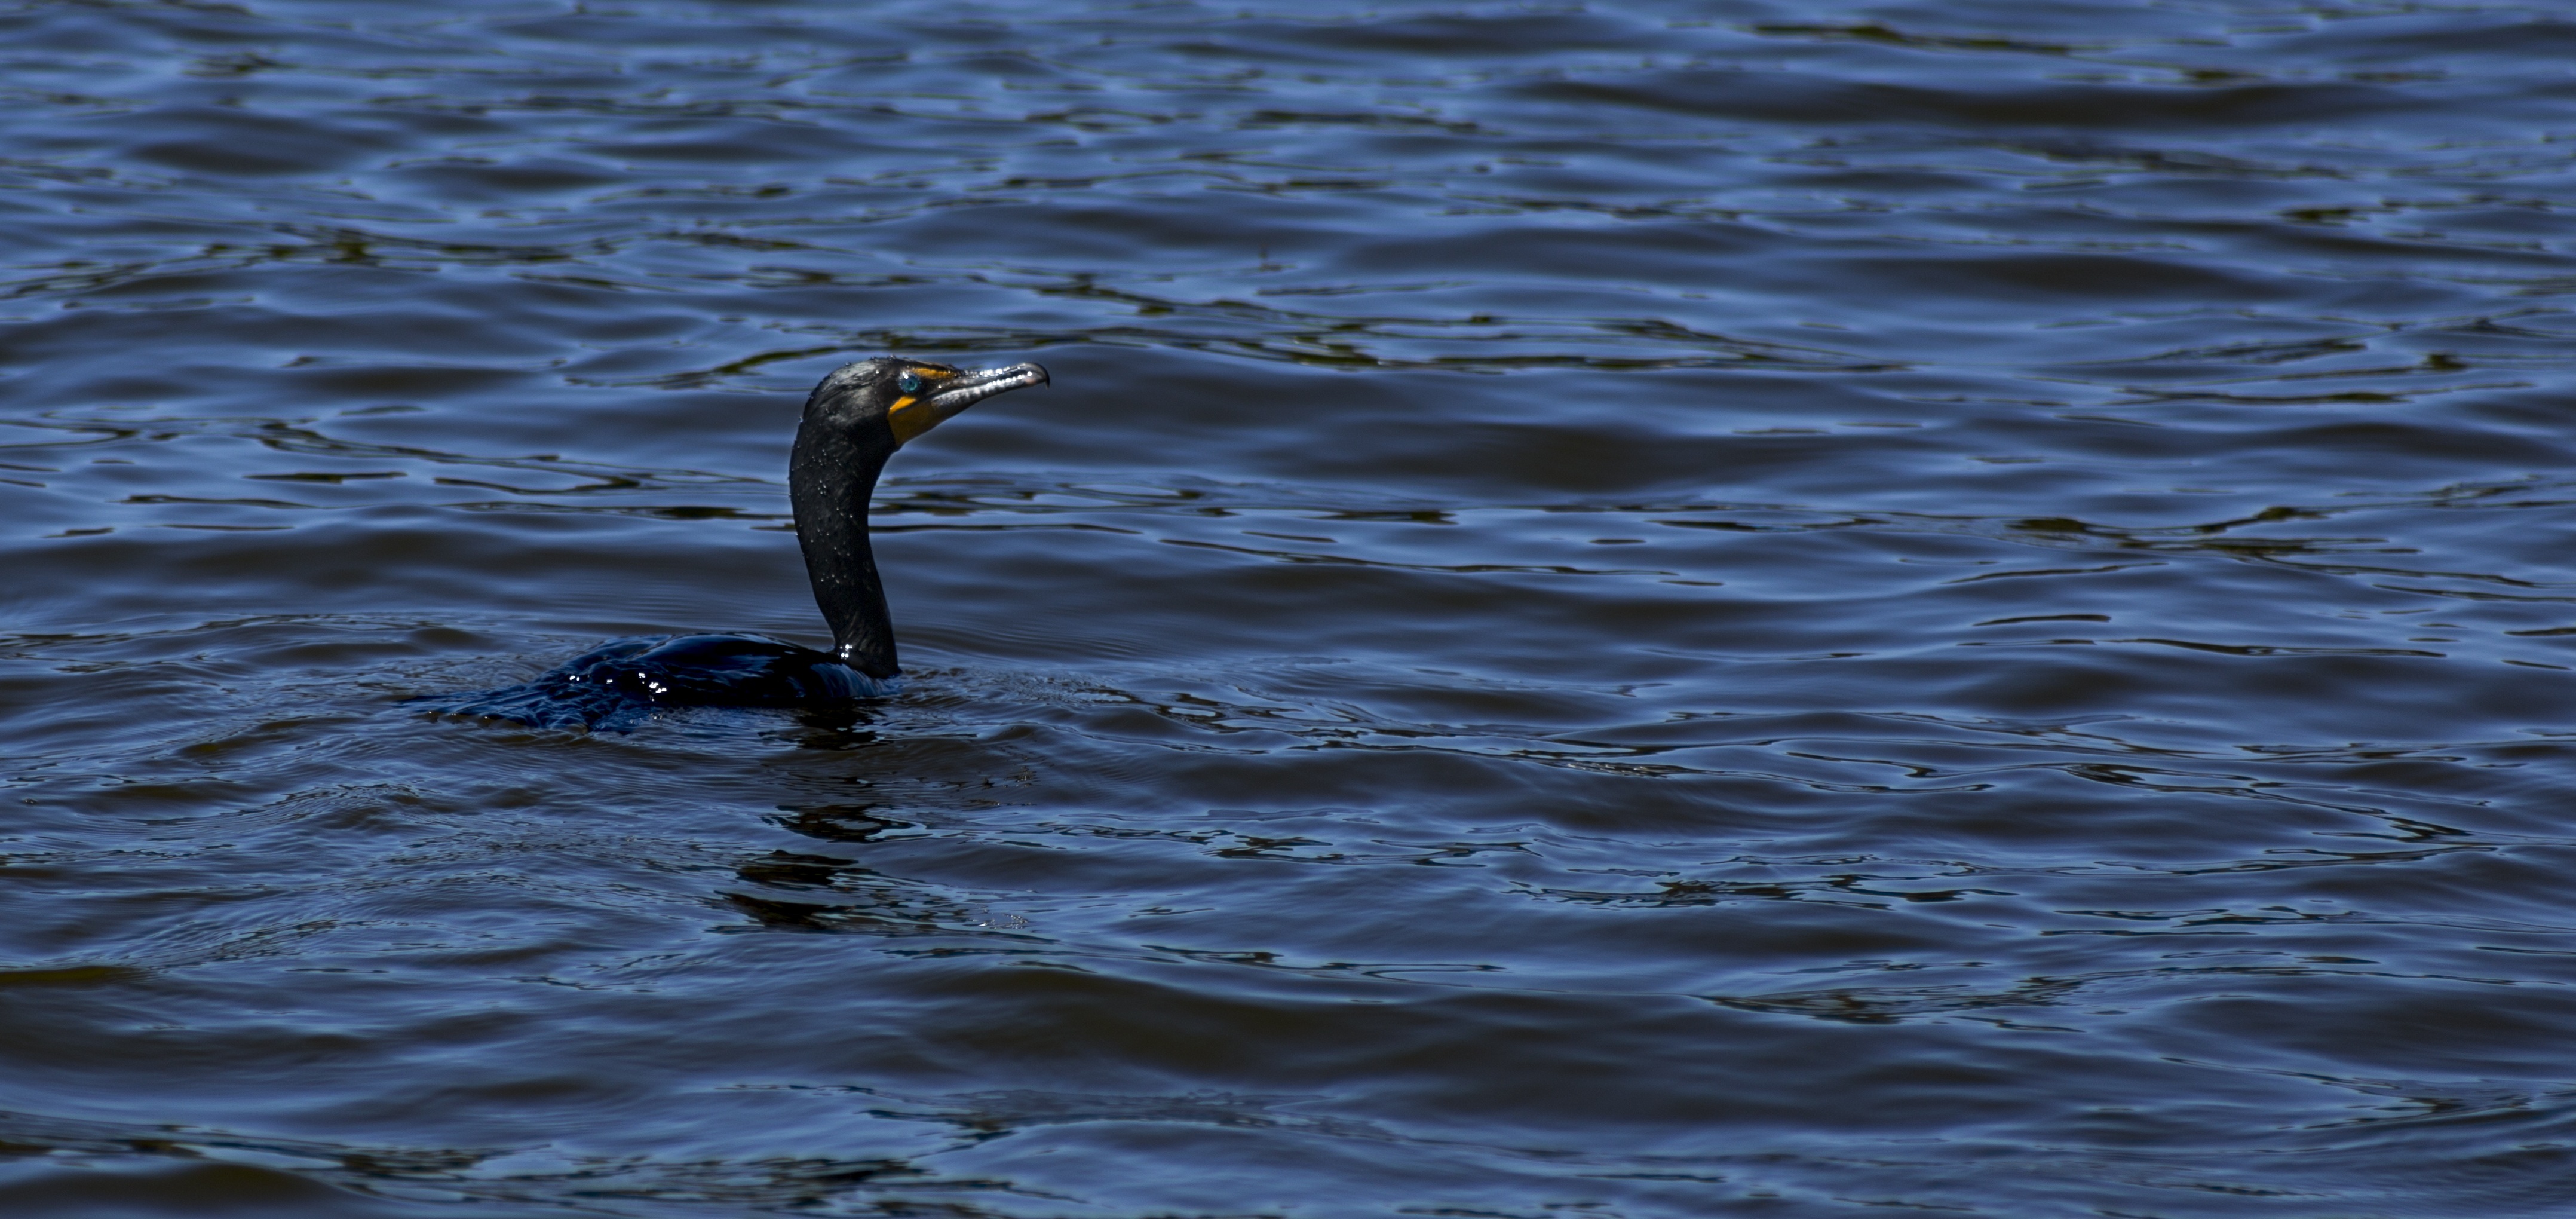
sea, water, nature, outdoor, wilderness, bird, wave, lake, animal, seabird, pond, wildlife, wild, swim, reflection, beak, park, aquatic, floating, freedom, black, avian, fauna, swimming, feathers, neck, vertebrate, bill, birdwatching, cormorant, waterbird, water bird, phalacrocorax, double crested cormorant, double crested